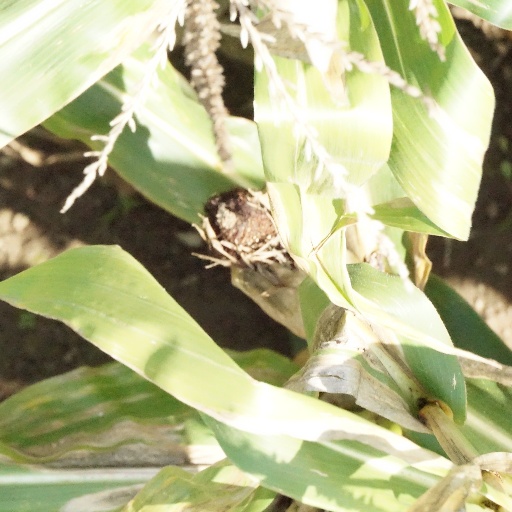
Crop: maize; corn